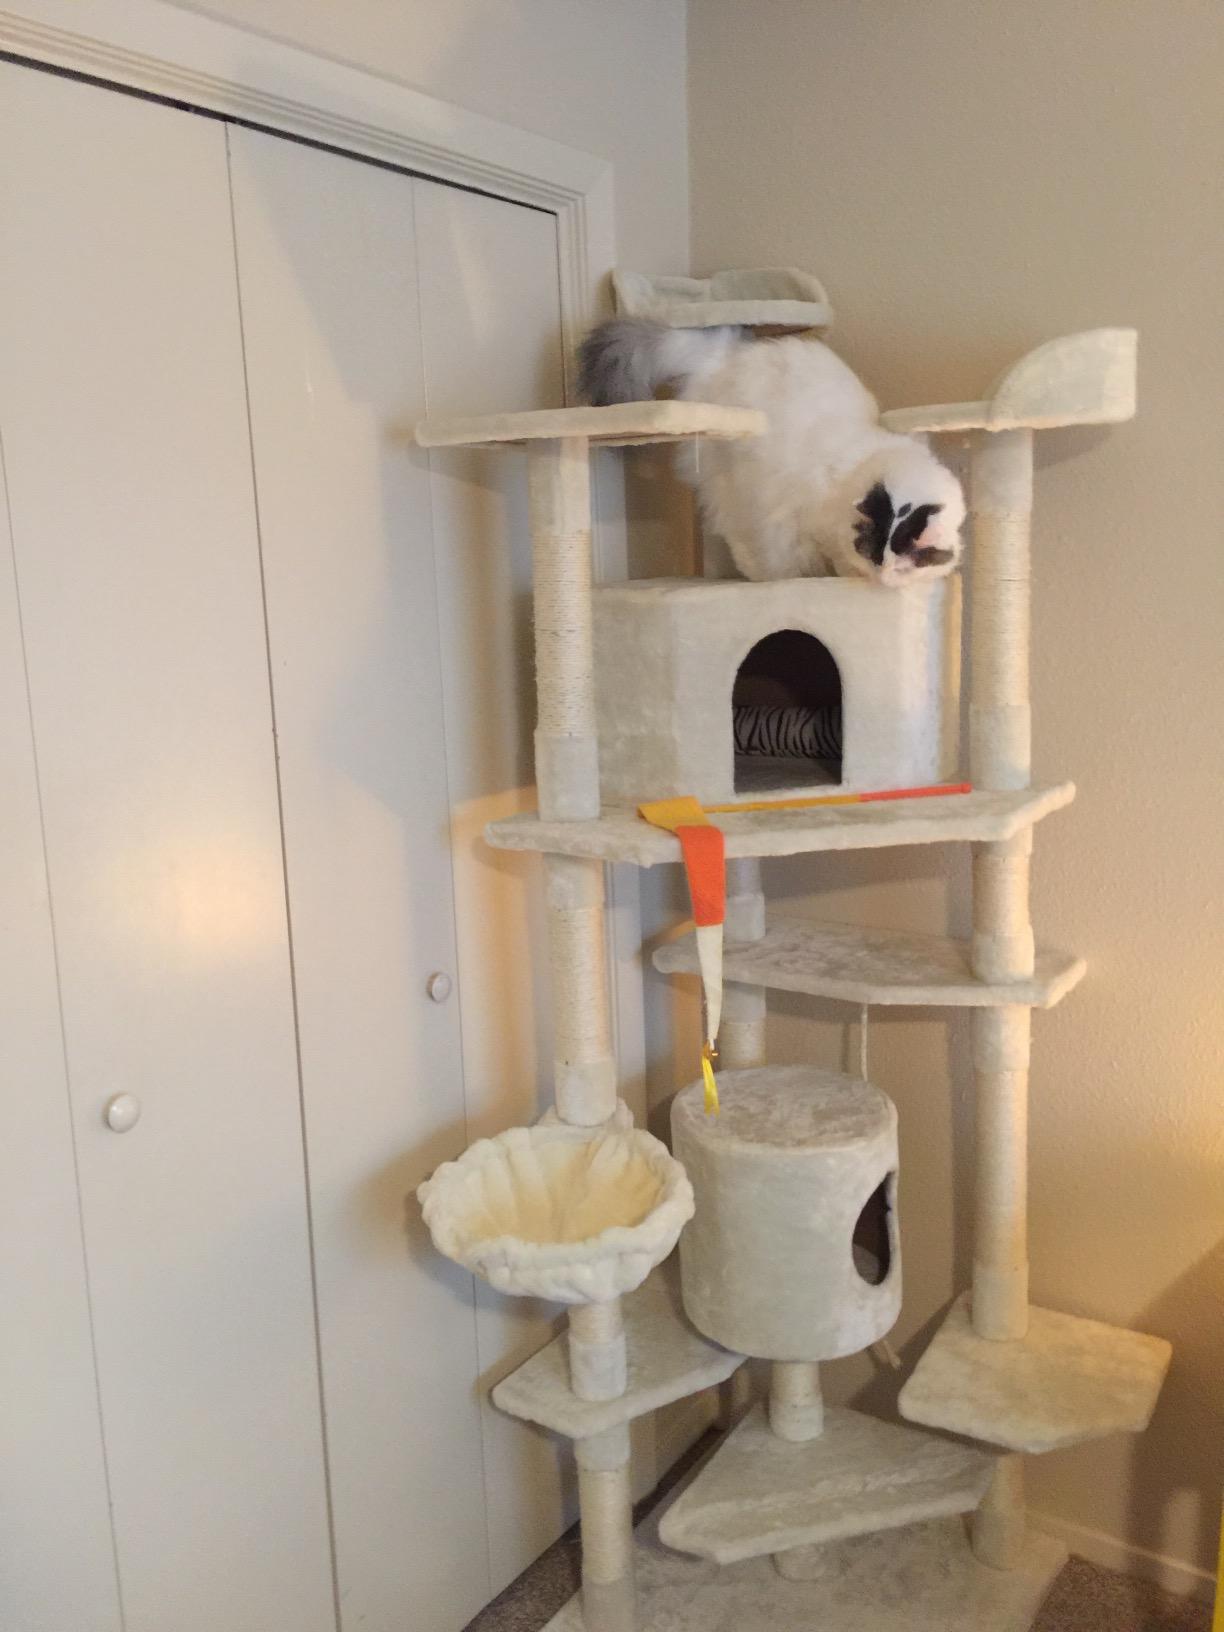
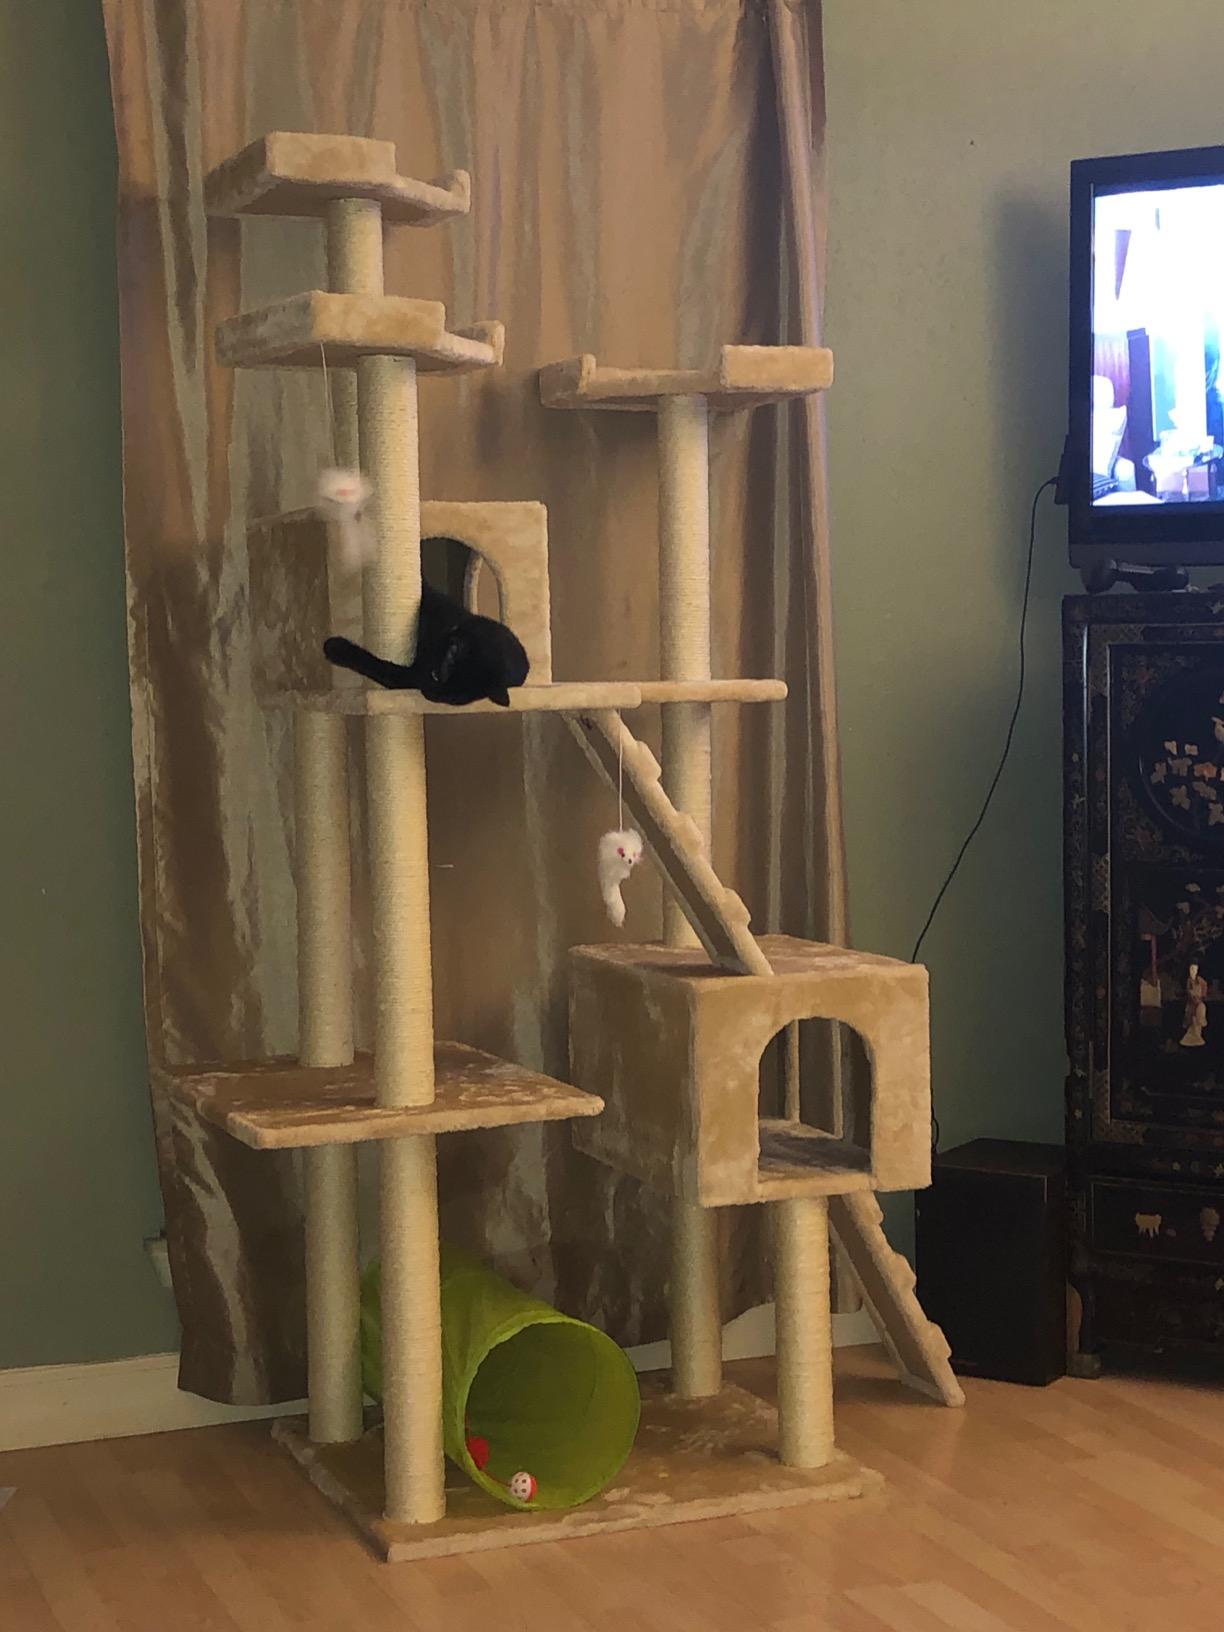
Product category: items_cat tree
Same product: no